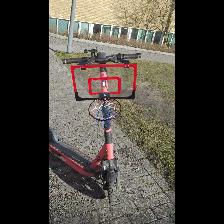
Label: NonHuman